Nicolaus Rungius

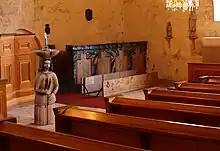
Rungius rests under the floor where the hatches are open. 2014

Nicolaus Matthiae Rungius (also spelled Ryngius or Ryngen in contemporary sources; born ca. 1560 in Loimaa – died 1629 in Keminmaa) was a vicar of Keminmaa, Finland, known for his mummified body in the Keminmaa old church.